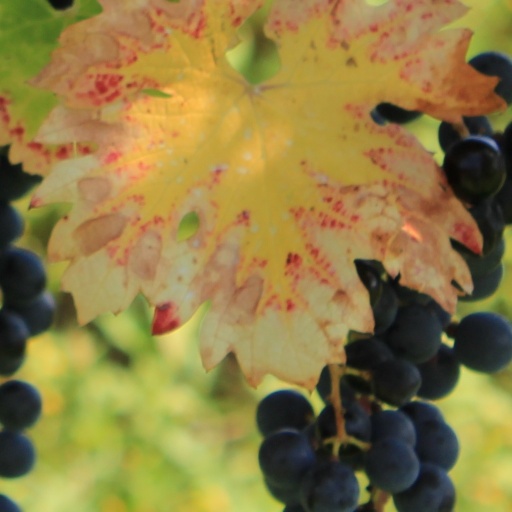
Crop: grape